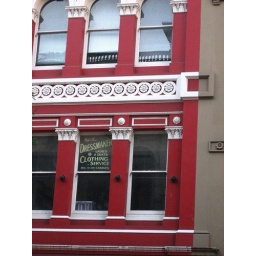
Red and white building opposite Conrad Casino; Dressmaker signage in the window.